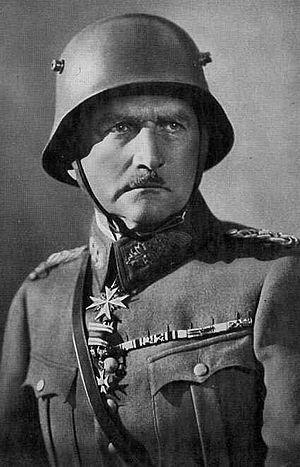
Franz von Epp est un officier de l'armée impériale allemande du début du XXᵉ siècle et un homme politique, né le 16 octobre 1868 à Munich où il est mort le 31 décembre 1946.